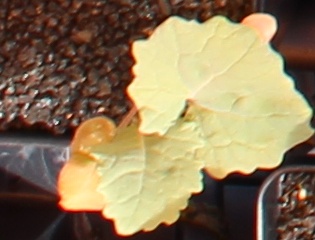
Label: Canola